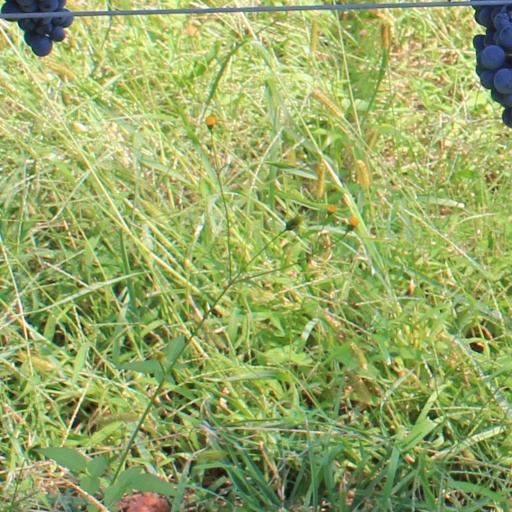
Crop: grape